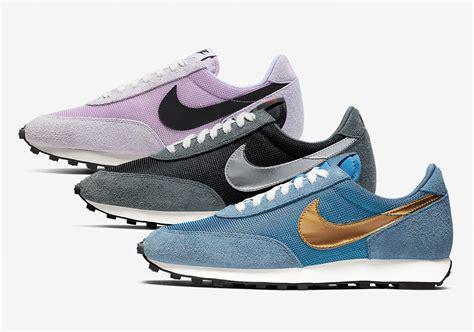
Brand: Nike
Model: Daybreak